Bai sema

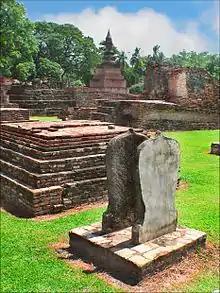
Photo 1: Bai sema at Wat Mahathat, Sukhothai Historical Park

Bai sema are boundary stones which designate the sacred area for a "phra ubosot" (ordination hall) within a Thai Buddhist temple (wat); otherwise called sema hin.